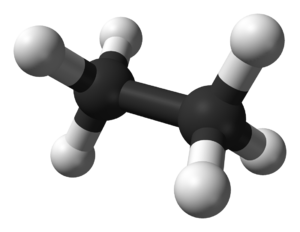
L'éthane est un hydrocarbure de la famille des alcanes de formule brute C₂H₆. C'est un gaz combustible, incolore et inodore que l'on peut trouver dans le gaz naturel et aussi dans les gaz du pétrole.